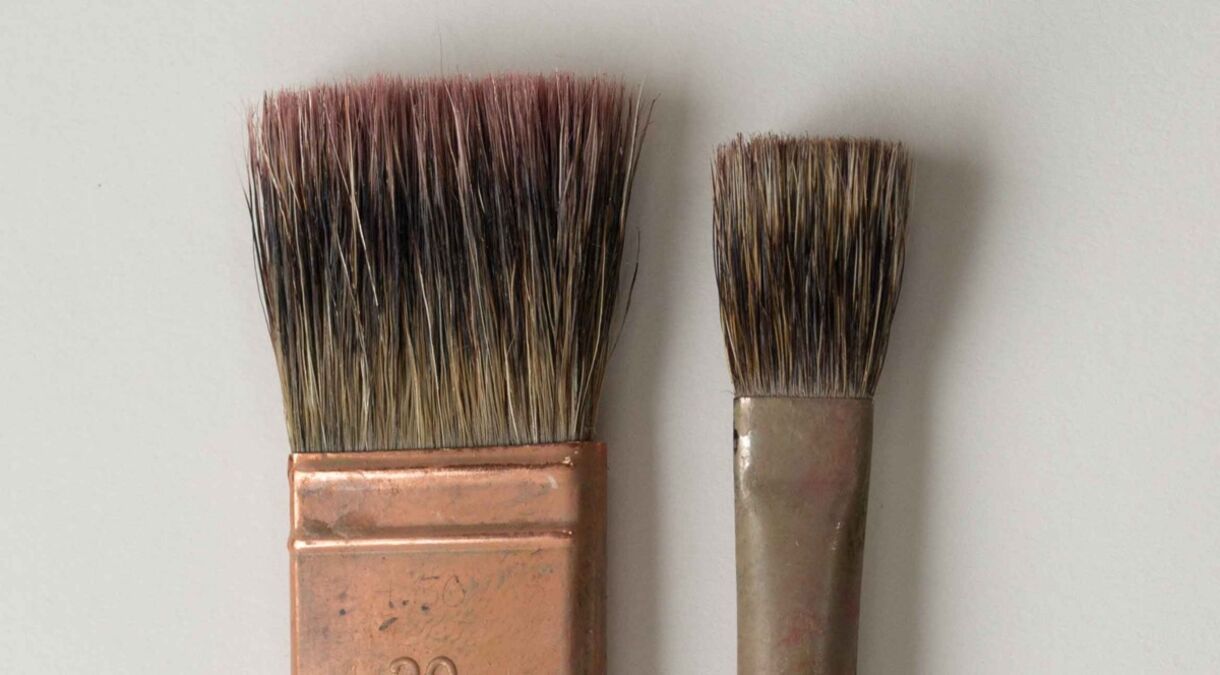
Adjective: narrower
Antonym: wider